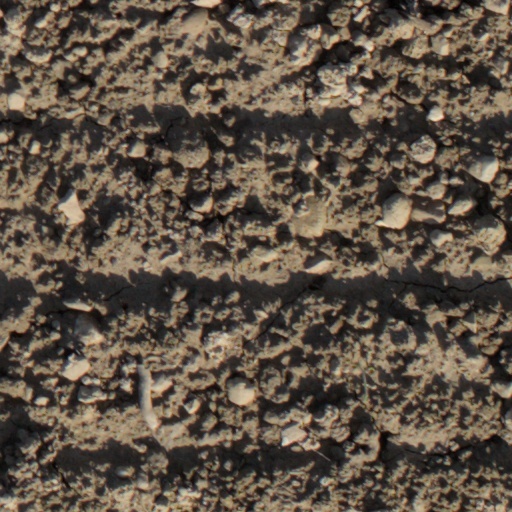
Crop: wheat